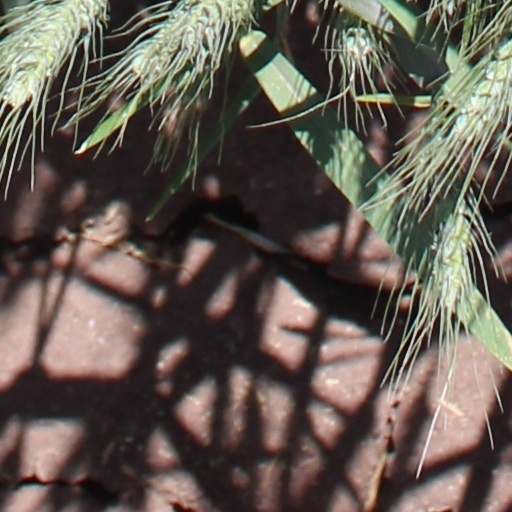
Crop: wheat